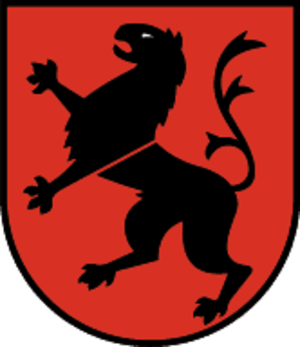
Nikolsdorf est une commune autrichienne du district de Lienz dans le Tyrol.